Coney Island Polar Bear Club

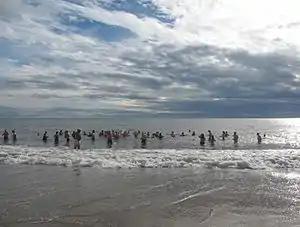
The club in the water in December 2013

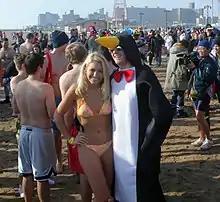
New Years Day 2011

The Coney Island Polar Bear Club is the oldest winter bathing organization in the United States, whose members regularly take polar bear plunges in the winters. The club was founded by famed health advocate Bernarr McFadden in 1903.